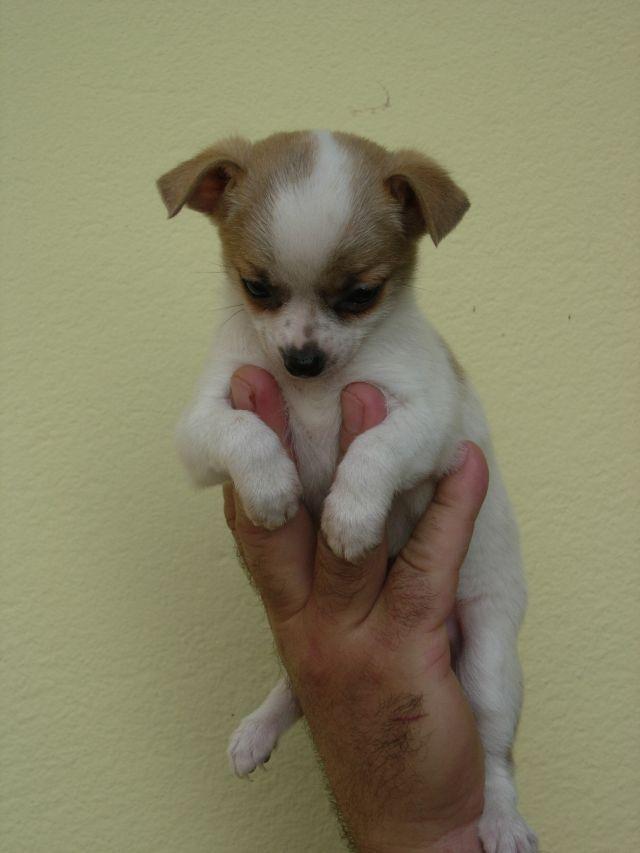
Chihuahua